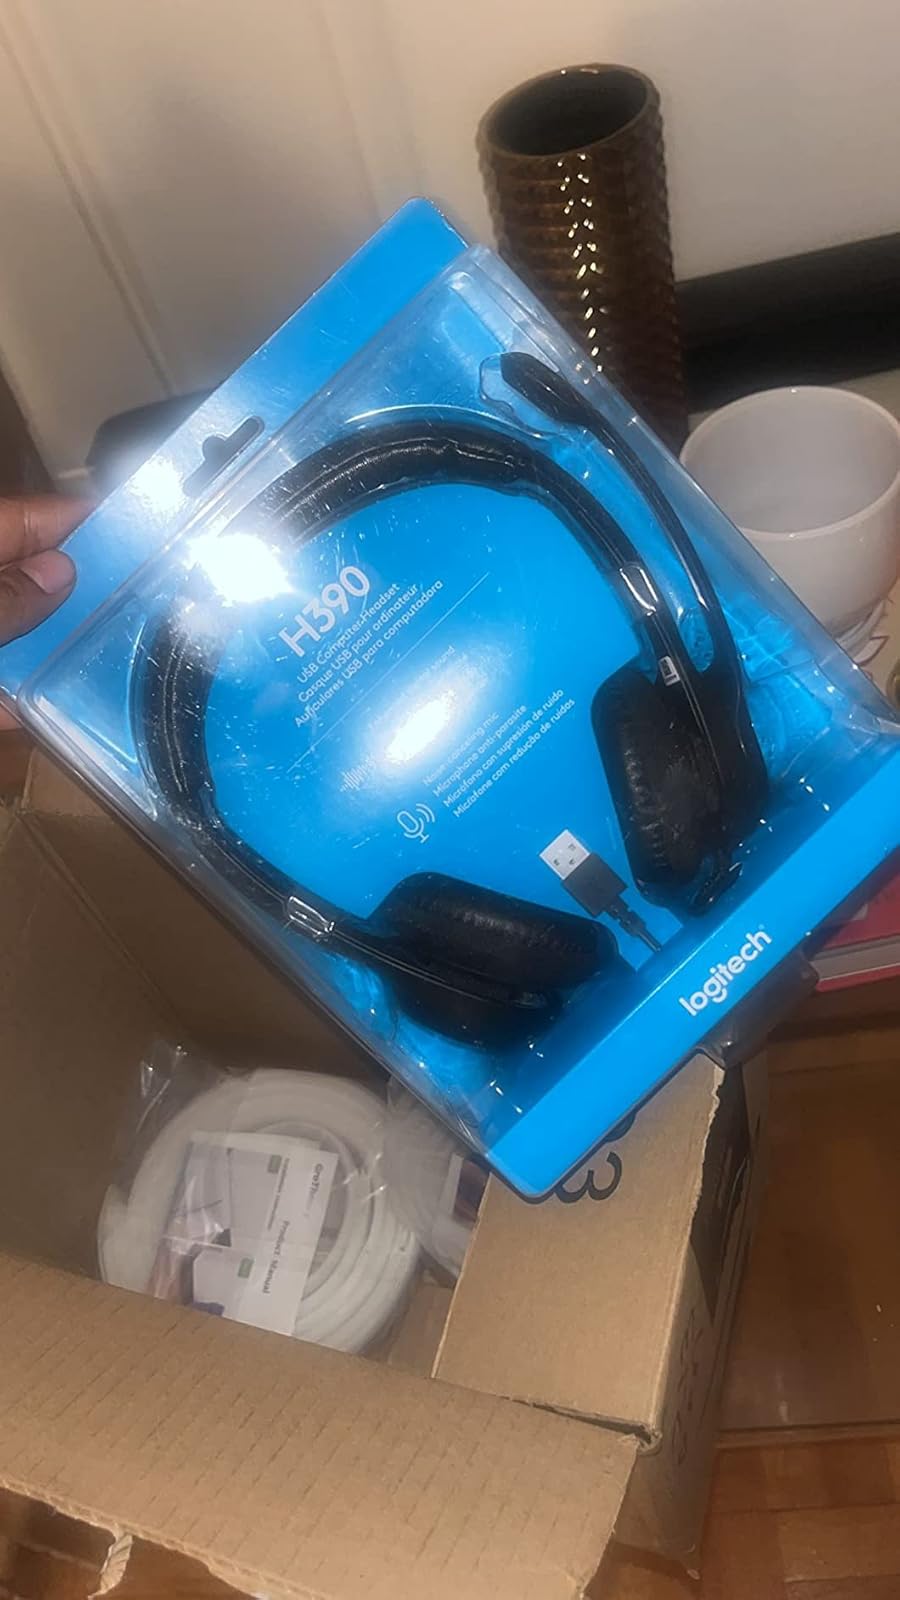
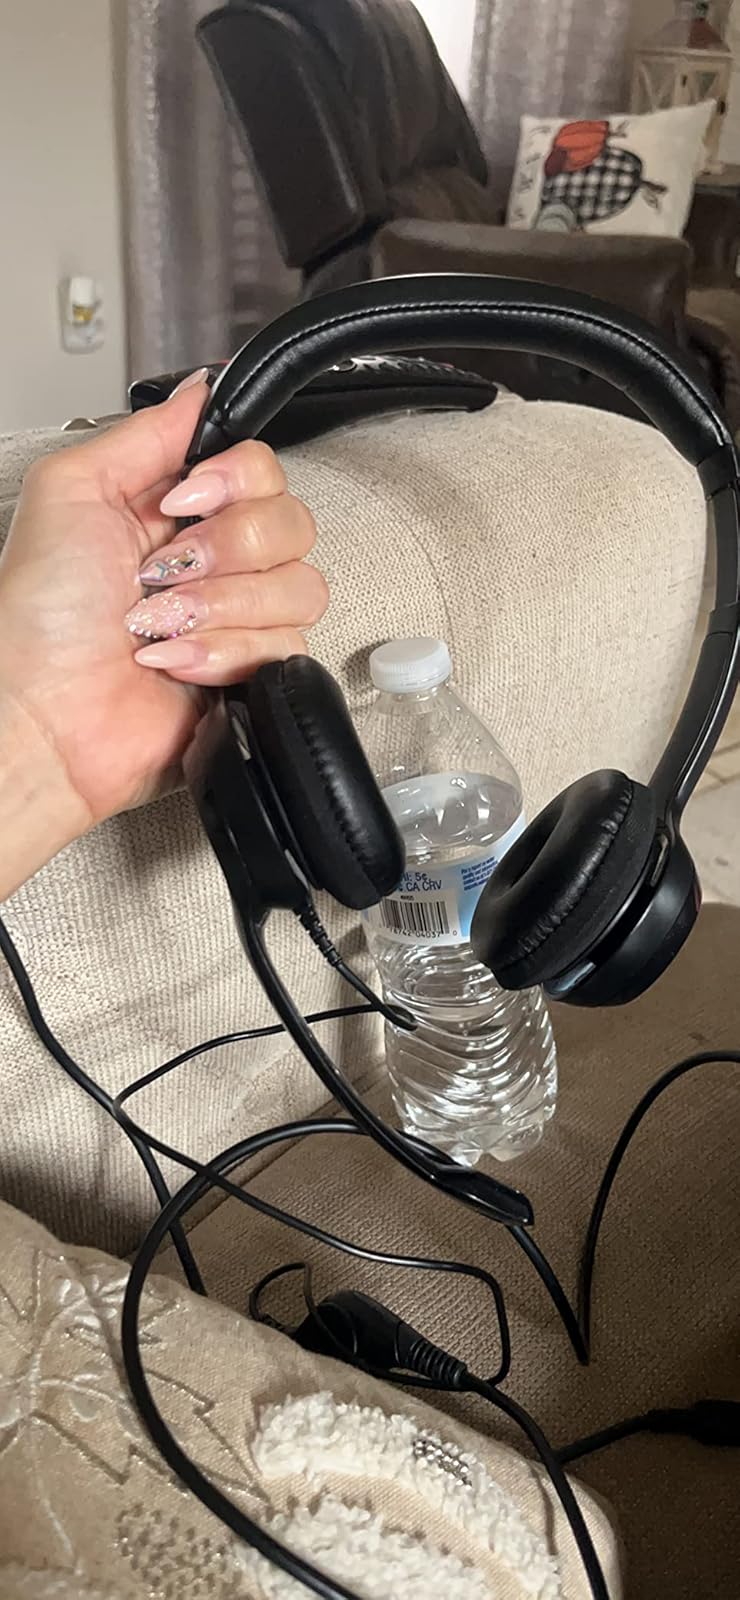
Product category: headphones
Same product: yes